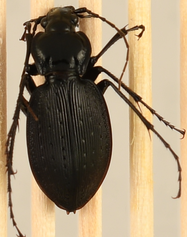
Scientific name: Carabus goryi
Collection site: Great Smoky Mountains National Park NEON (GRSM), plot GRSM_022